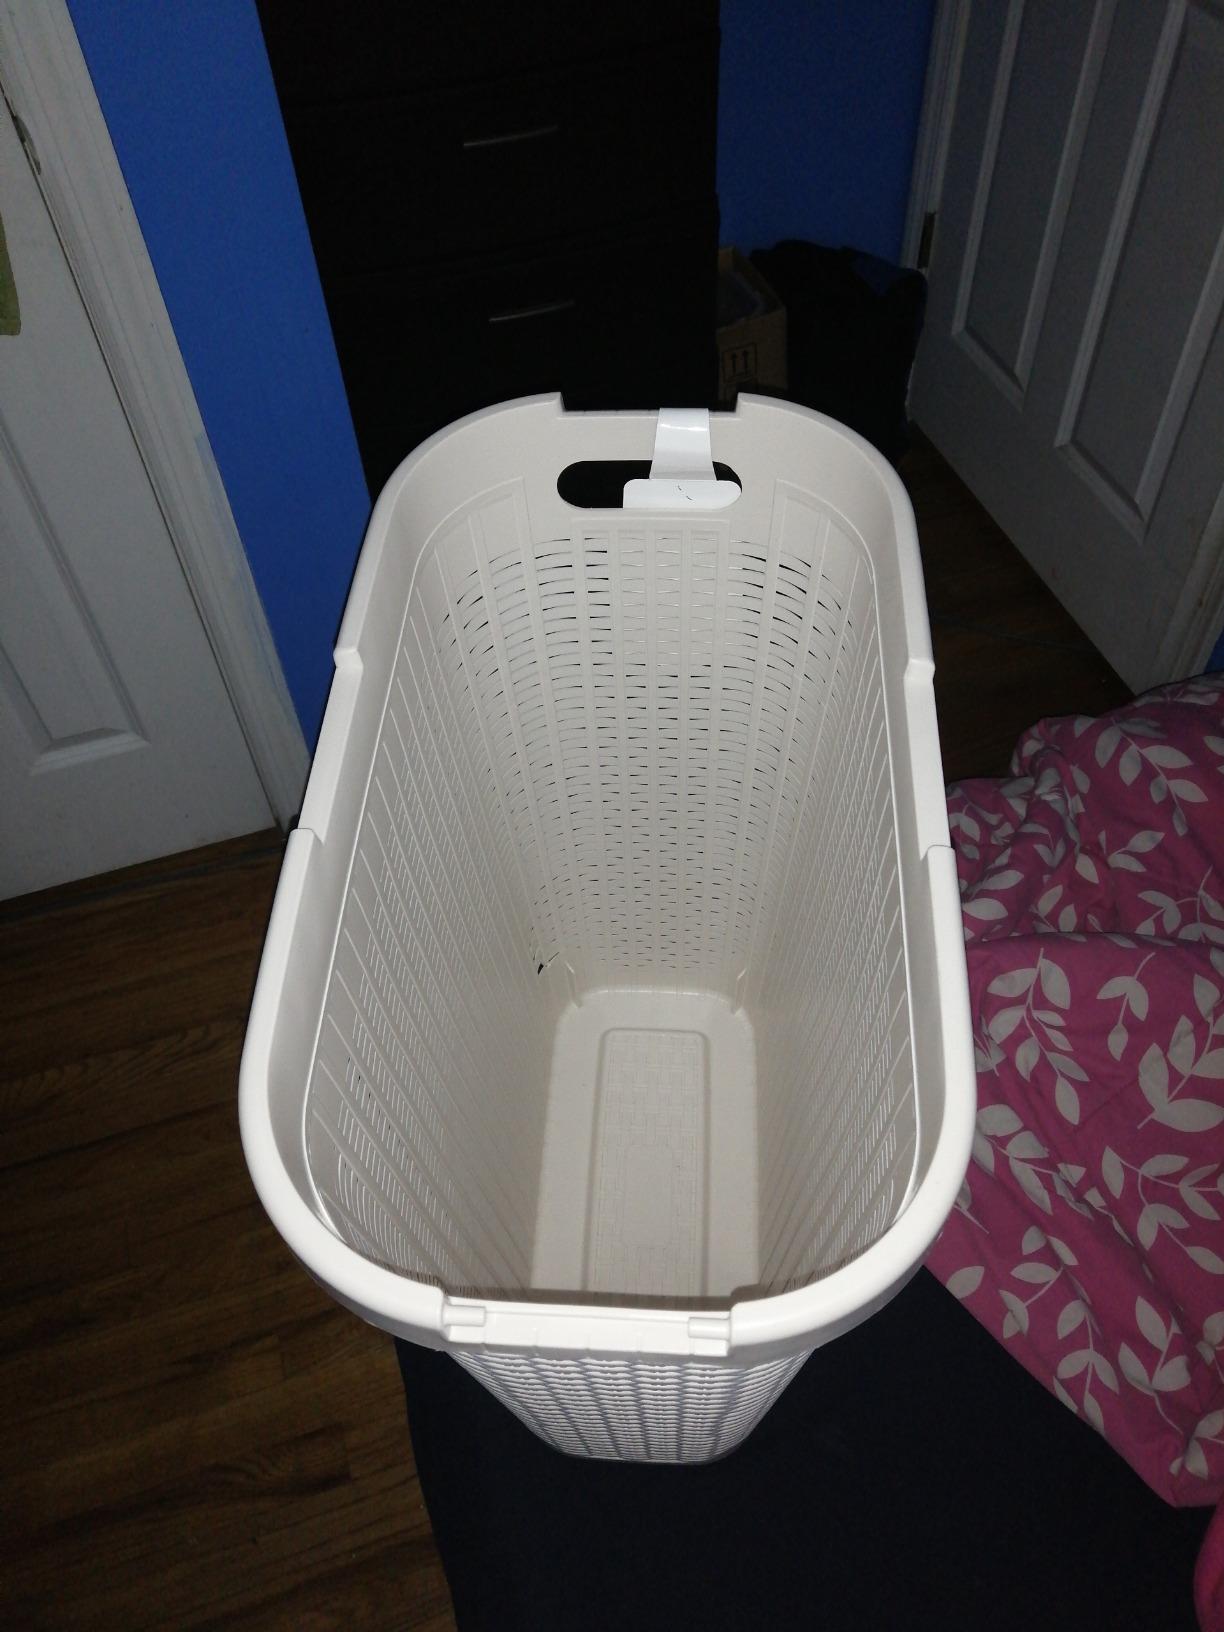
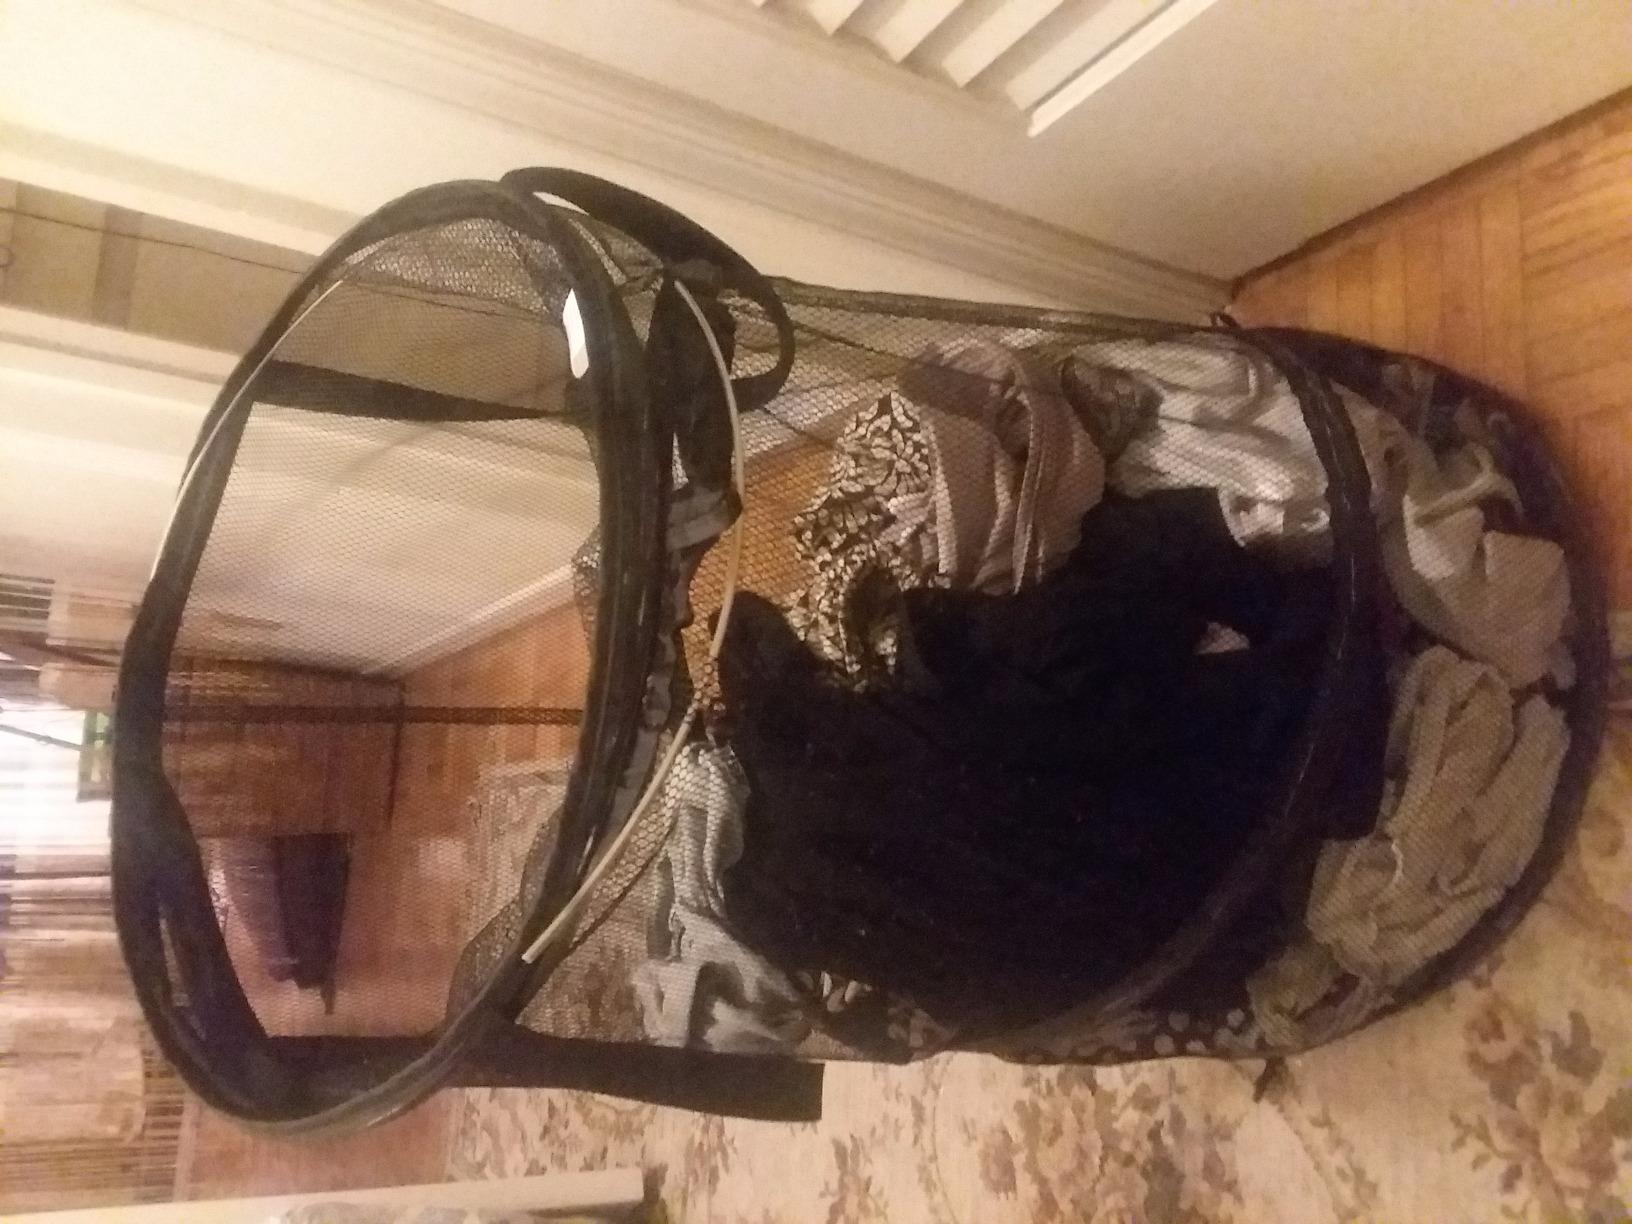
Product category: items_hamper
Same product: no